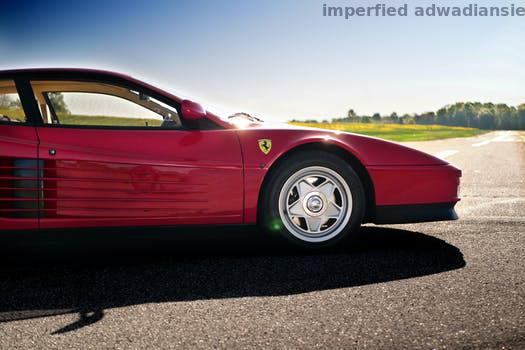
Label: Watermark